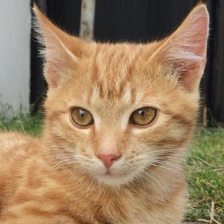
Label: animals